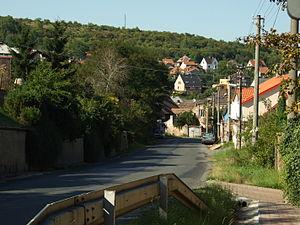
Libušín est une ville du district de Kladno, dans la région de Bohême-Centrale, en Tchéquie. Sa population s'élevait à 3 394 habitants en 2020.